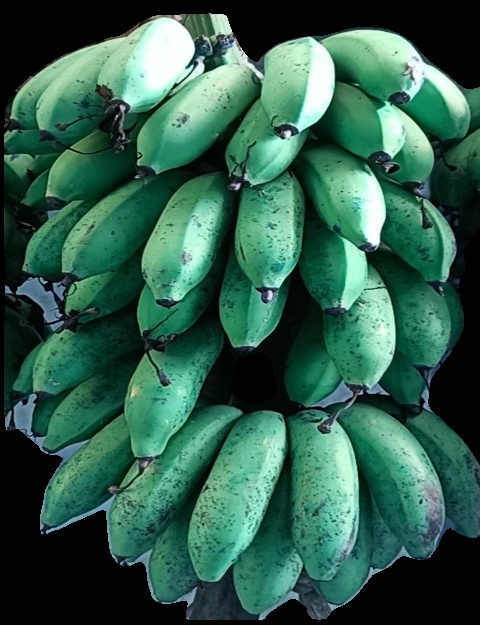
Variety: rasbale
Grade: grade2